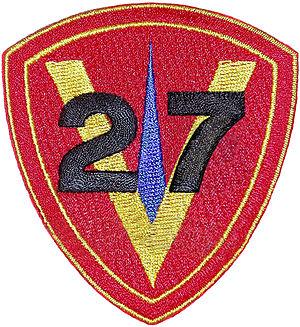
Cet article est une liste des bataillons du Corps des Marines des États-Unis, triés en fonction des missions qu'ils exécutent.